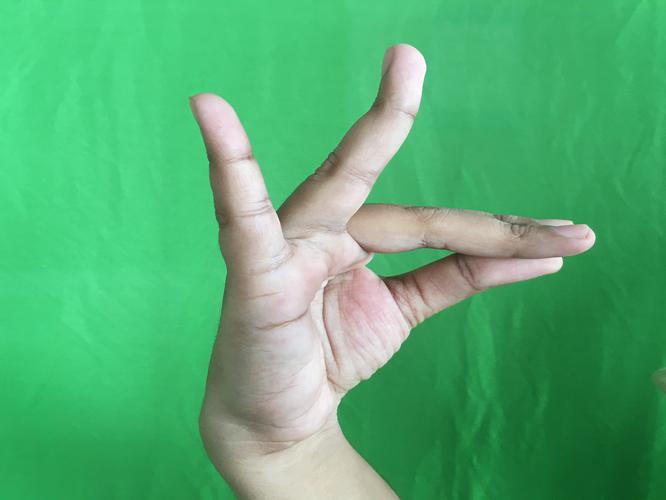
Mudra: Katakamukha_1
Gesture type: single_hand